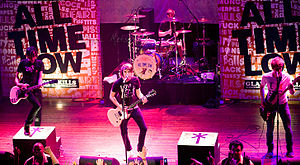
All Time Low
All Time Low er et amerikansk pop-punk band fra Lutherville-Timonium, Maryland.